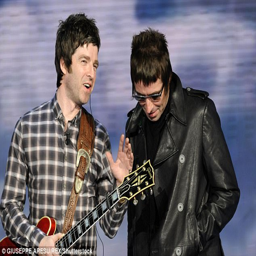
memories : person admitted he missed person last month , stating